French-suited playing cards

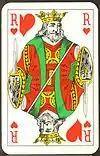
Belgian pattern

The Belgian-Genoese pattern is very similar to its Parisian parent and is basically an export version not subject to France's domestic stamp tax. Hence they lack the usual French court card names such as Alexander, Judith and Lancelot. Other differences from the "portrait officiel" are that: the jack of clubs has a triangular shield bearing the coat of arms of the former Spanish Netherlands (this is the main distinguishing feature); blue is usually replaced with green in the portraits and the diagonal dividing line lacks the beads. When the Ottoman Empire relaxed the ban against playing cards, Belgian type cards flooded their territory and are now found throughout the Balkans, North Africa, and the Middle East. They are also commonly found in France's former colonies. Within Belgium, the Francophone Walloons are the primary users of this pattern, while the Flemish prefer the Dutch pattern. This is the second most common pattern in the world after the English pattern. Belgian packs come in either 32 or 52 cards as they do in France. It was named the Belgian-Genoese pattern because of its popularity in both places and is the national pattern of Belgium.